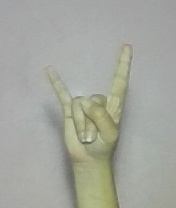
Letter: la